Rudolph Ganz

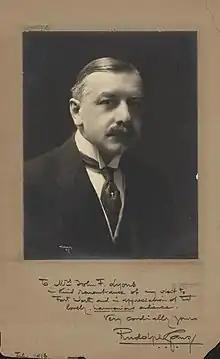
Rudolph Ganz in 1916 (Fort Worth Public Library Archives)

Born in Zurich, Ganz studied cello with Friedrich Hegar and piano with Robert Freund at the Zürich Musikschule. He also took composition lessons with Charles Blanchet at the Lausanne Conservatory. From 1897 to 1898, Ganz studied piano with Fritz Blumer in Strasbourg, and from 1899 to 1900 with Ferruccio Busoni in Berlin and Weimar and composition with Heinrich Urban in Berlin. On 7 December 1899, he made his piano debut with the Berlin Philharmonic Orchestra; and on 14 April 1900, his conducting debut with this orchestra in the world premiere of his own Symphony No. 1 in E major. In May, Florenz Ziegfeld, Sr. visited Berlin and invited Ganz to join the piano department of the Chicago Musical College. In August 1900, Ganz moved to Chicago.